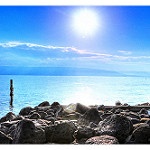
Scene: Outdoor